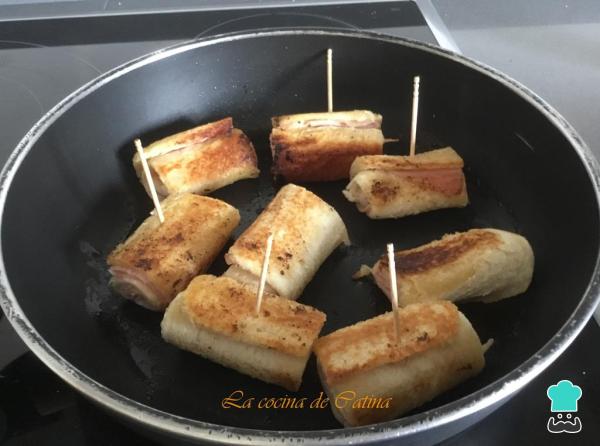
Ponemos en la plancha caliente los rollitos de pan de molde rellenos durante unos 4 o 5 minutos girándolos de vez en cuando para que se asen bien por todos los lados.